A Bit of Jade

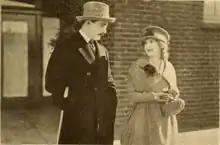
Mary Miles Minter and Allan Forrest in "A Bit of Jade" (1918)

As described in various film magazine reviews, Phyllis King (Minter) is at lunch in a café one day when her brother Cuthbert (Howard) comes in, and begs her to lend him her money and jewellery to pay a gambling debt. He promises that he will make it up to her with a gift, and as he leaves he accidentally takes an overcoat belonging to Grayson Blair (Forrest), which contains a valuable jade necklace in the pocket. When Phyllis is unable to pay for her lunch as Cuthbert has taken all her money, Blair comes to her rescue.